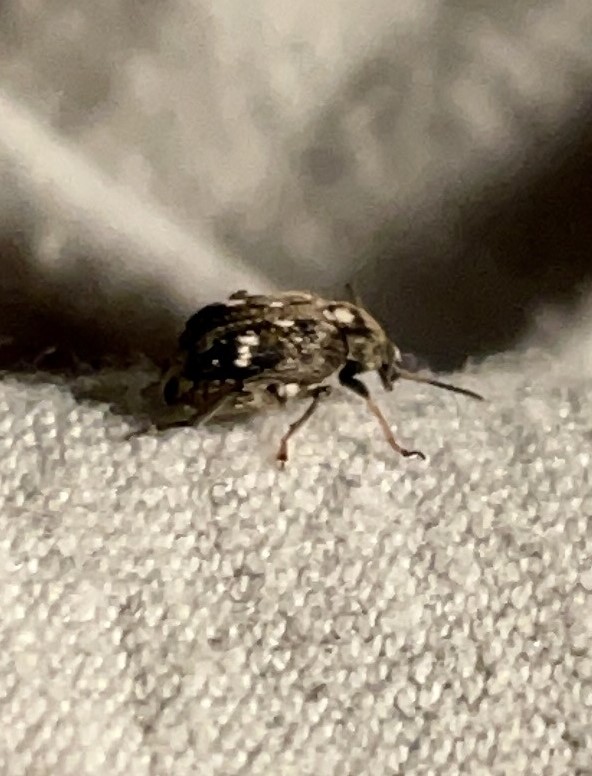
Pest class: pea_weevil